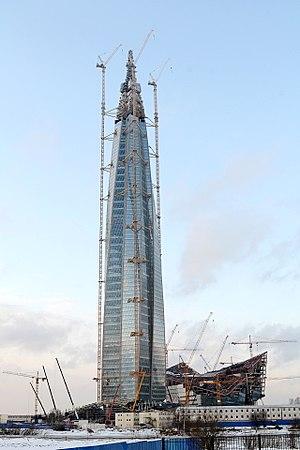
Lakhta Center est le nom de l'ensemble public administratif, édifié dans le district de Primorsky de Saint-Pétersbourg, dont l’objet clé sera le siège social du groupe Gazprom. L'ensemble inclut un gratte-ciel et un immeuble multifonctionnel, séparé par un atrium en blocs Nord et Sud. La superficie totale des immeubles sera de 40 hectares. Cet édifice est actuellement le plus haut gratte-ciel de Russie et d'Europe. La décoration intérieure et l'aménagement du territoire sont en cours et l'autorisation de mise en service est obtenue. La date d'ouverture du complexe sera déterminée après l'achèvement des travaux de finition et d'embellissement. L'aménagement des quais devrait être achevé fin 2020.